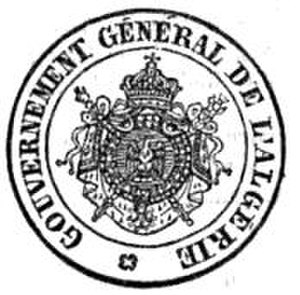
Fransk Algeriet
Algérie françaises segl for Generalguvernøren for Algeriet
Fransk Algeriet var navnet på Algeriet under Frankrigs kolonistyre fra 1830 til landets selvstændighed i 1962.